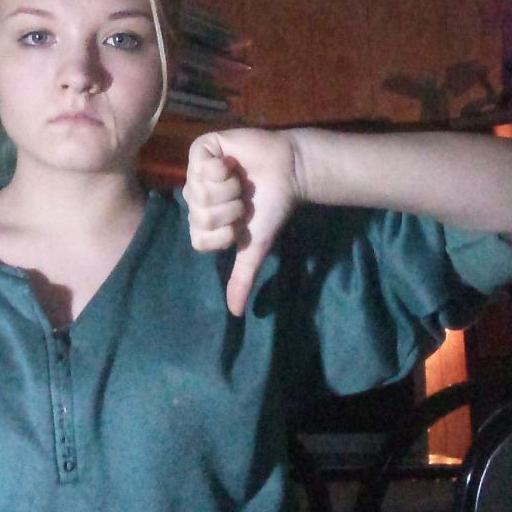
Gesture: dislike